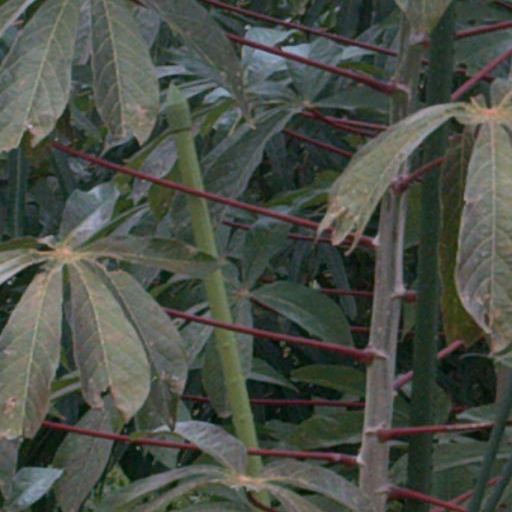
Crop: cassava